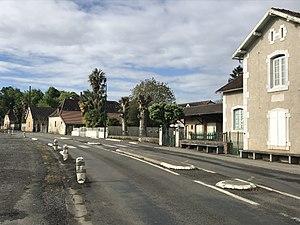
Rue principale de Lalongue (64, France)
Lalongue est une commune française, située dans le département des Pyrénées-Atlantiques en région Nouvelle-Aquitaine.